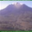
Label: mountain